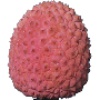
Label: Lychee 1